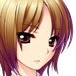
Portrait style: Anime Portrait